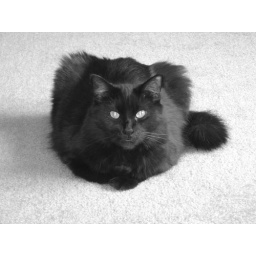
Luna, the Queen in black and white